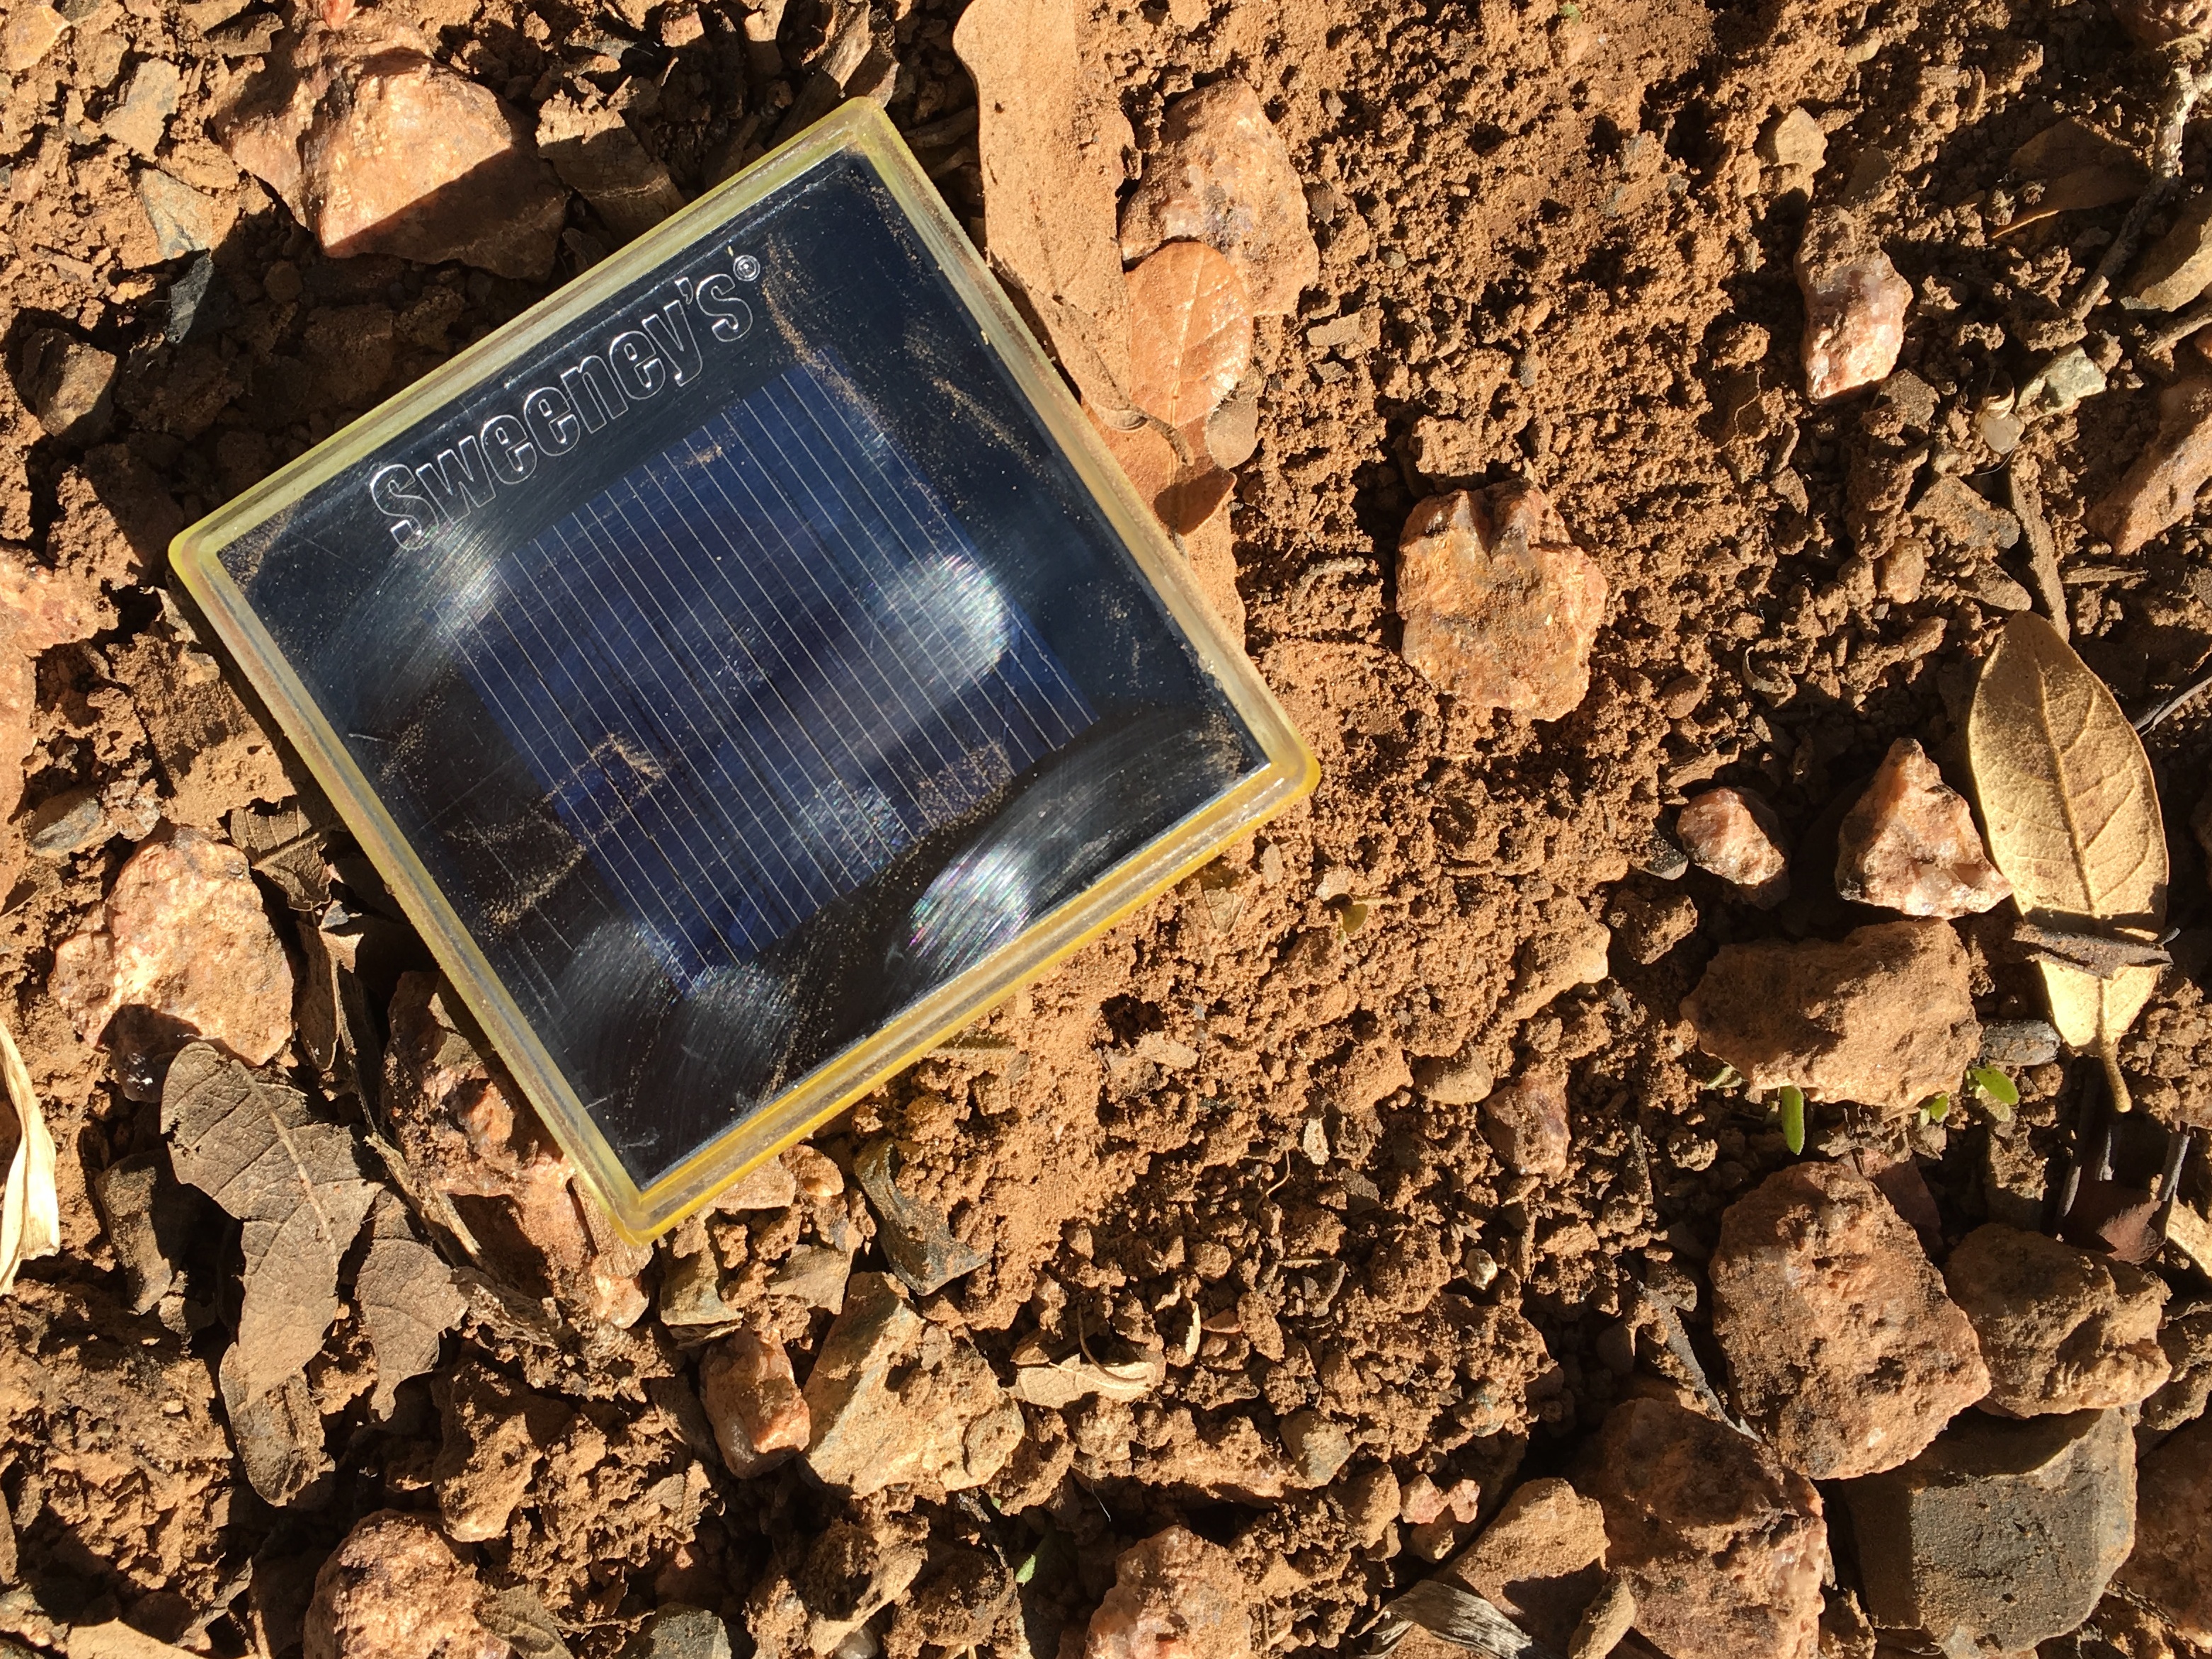
wood, leaf, soil, material, geology, image